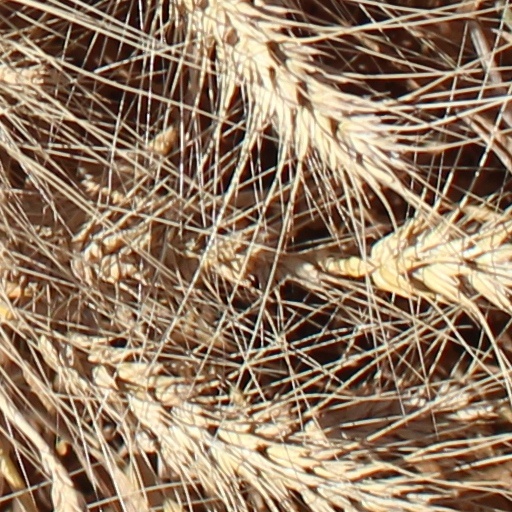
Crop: wheat